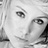
Emotion: sad